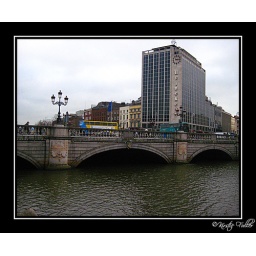
Looking towards O'Connell Bridge - the wisest bridge in Europs, and the river Liffey, from the Liffey Boardwalk.